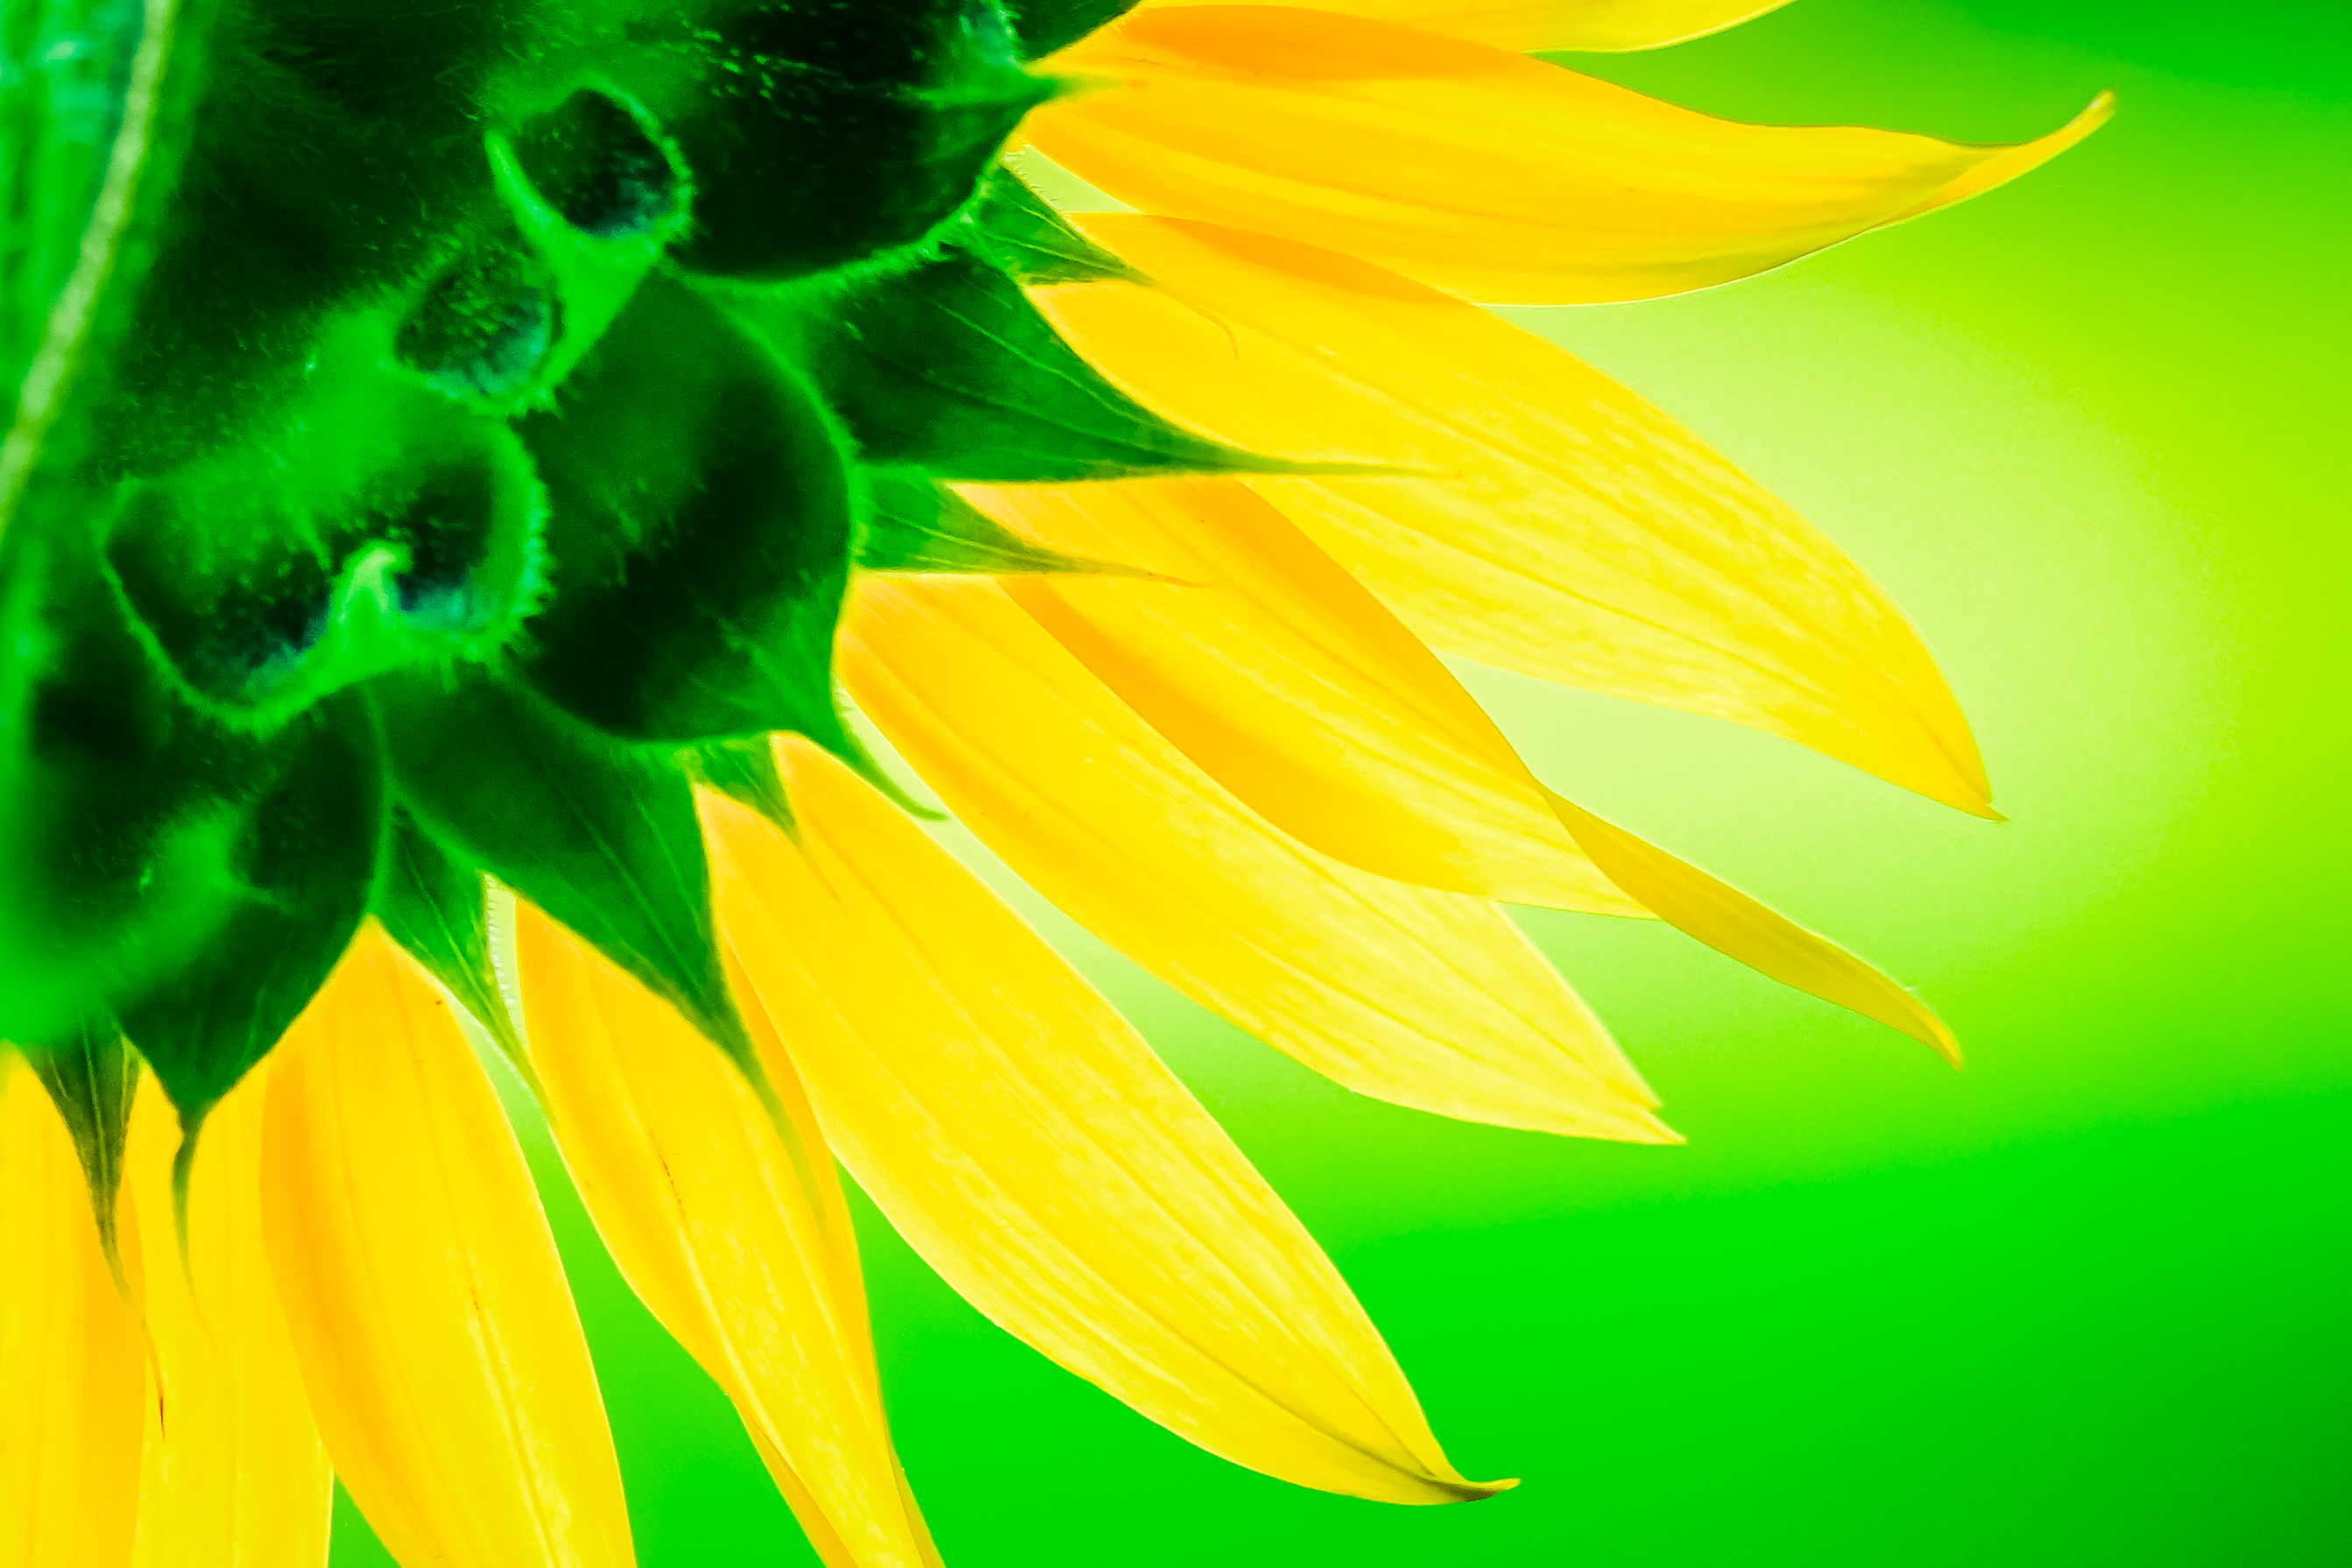
plant, sunlight, leaf, flower, petal, green, yellow, closeup, flora, sunflower, close up, illustration, backlit, ilce7, backlitsunflower, macro photography, flowering plant, daisy family, plant stem, land plant